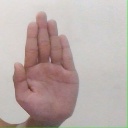
अक्षर: ध